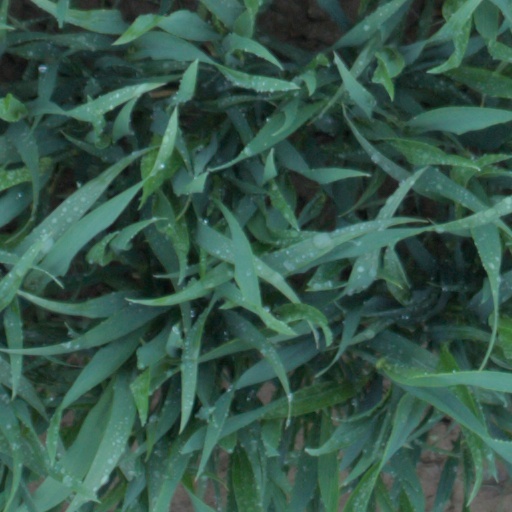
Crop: wheat